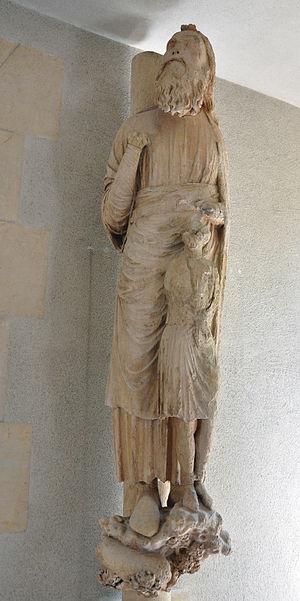
Statue d'Abraham (1215 environ). Il s'agit d'une statue originale de la Cathédrale de Reims provenant du portail Sud de la façade, déposée et désormais exposée au Palais du Tau.
Le palais du Tau fut l'une des résidences d'archevêques de Reims. Il doit son nom à son plan qui était, au Moyen Âge, en forme de lettre T. Bâtiment jouxtant la cathédrale Notre-Dame de Reims, il fut également résidence royale lors des sacres des rois de France à Reims.